Coop's Shot Tower

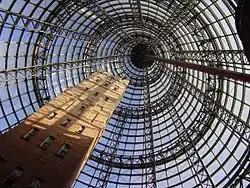
Coop's Shot Tower, encased by the Melbourne Central cone

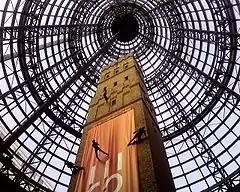
Four people abseiling down the shot tower as part of a promotional event

Coop's Shot Tower is a shot tower located in the heart of the Melbourne CBD, Australia. It was completed in 1889 and is high. The historic building was saved from demolition in 1973 and was incorporated into Melbourne Central complex in 1991 underneath an conical glass roof.